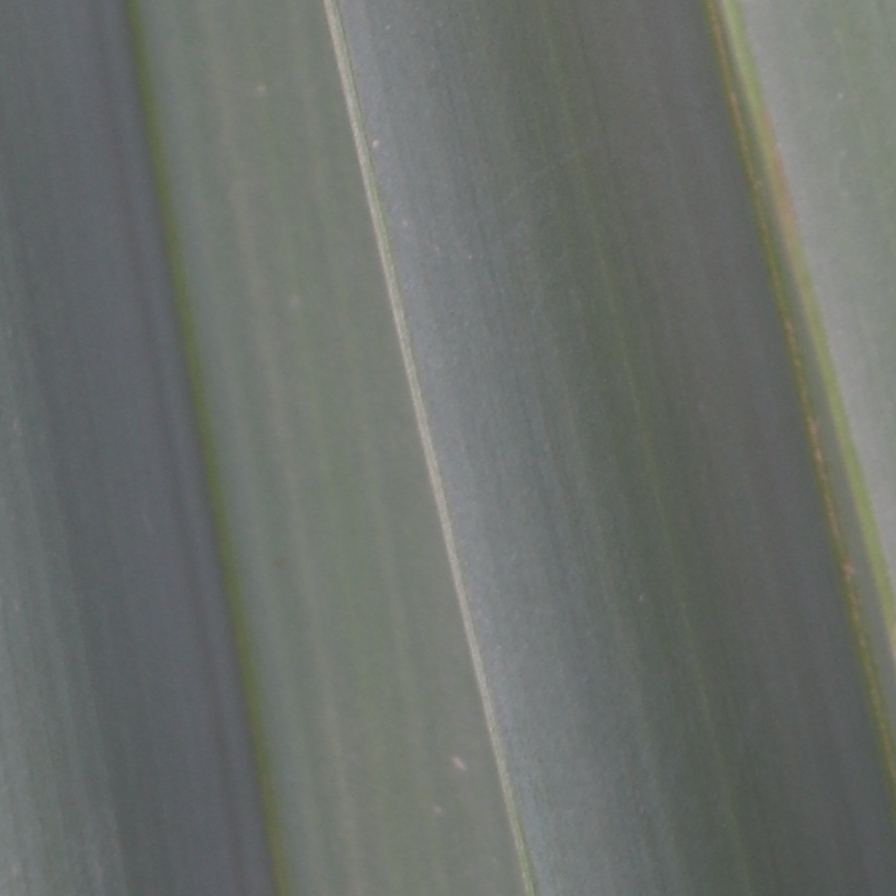
Label: Healthy